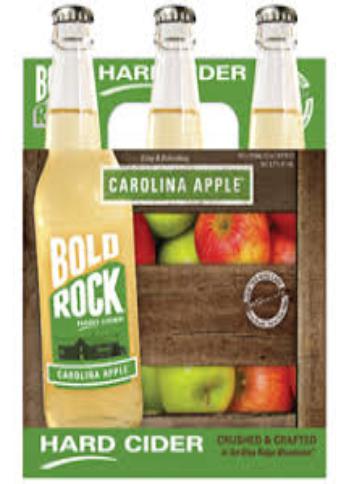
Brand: Bold Rock Hard Cider
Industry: Food